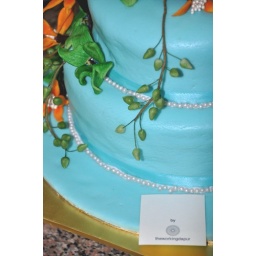
A cake done in aqua with orange tropical fantasy flower.